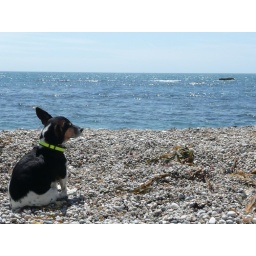
Our old &amp;amp; blind dog made it to the beach in our rucksack ,he loves the sun !!!